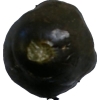
Label: cucumber